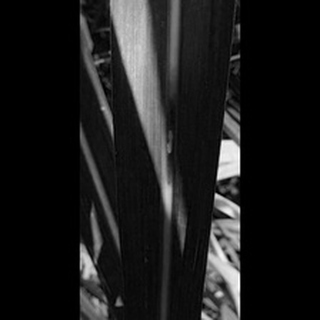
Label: sugarcane_red_rot